List of wave power projects

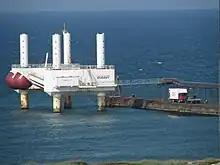
The 1:2 scale Wave Star machine in Hanstholm.

Edinburgh-based Pelamis Wave Power developed multiple iterations of their Pelamis "Sea Snake" WEC. As waves pass along a series of semi-submerged cylindrical sections linked by hinged joints, the sections move relative to one another. This motion activates hydraulic cylinders which pump high pressure oil through hydraulic motors which drive electrical generators. The first working Pelamis machine was installed in 2004 at the European Marine Energy Center (EMEC) in Orkney. Here, it became the world's first offshore wave energy device to generate electricity into a national grid anywhere in the world. The later P2, owned by E.ON, started grid connected tests off Orkney in 2010. The company went into administration in November 2014, and the device is no longer being developed.